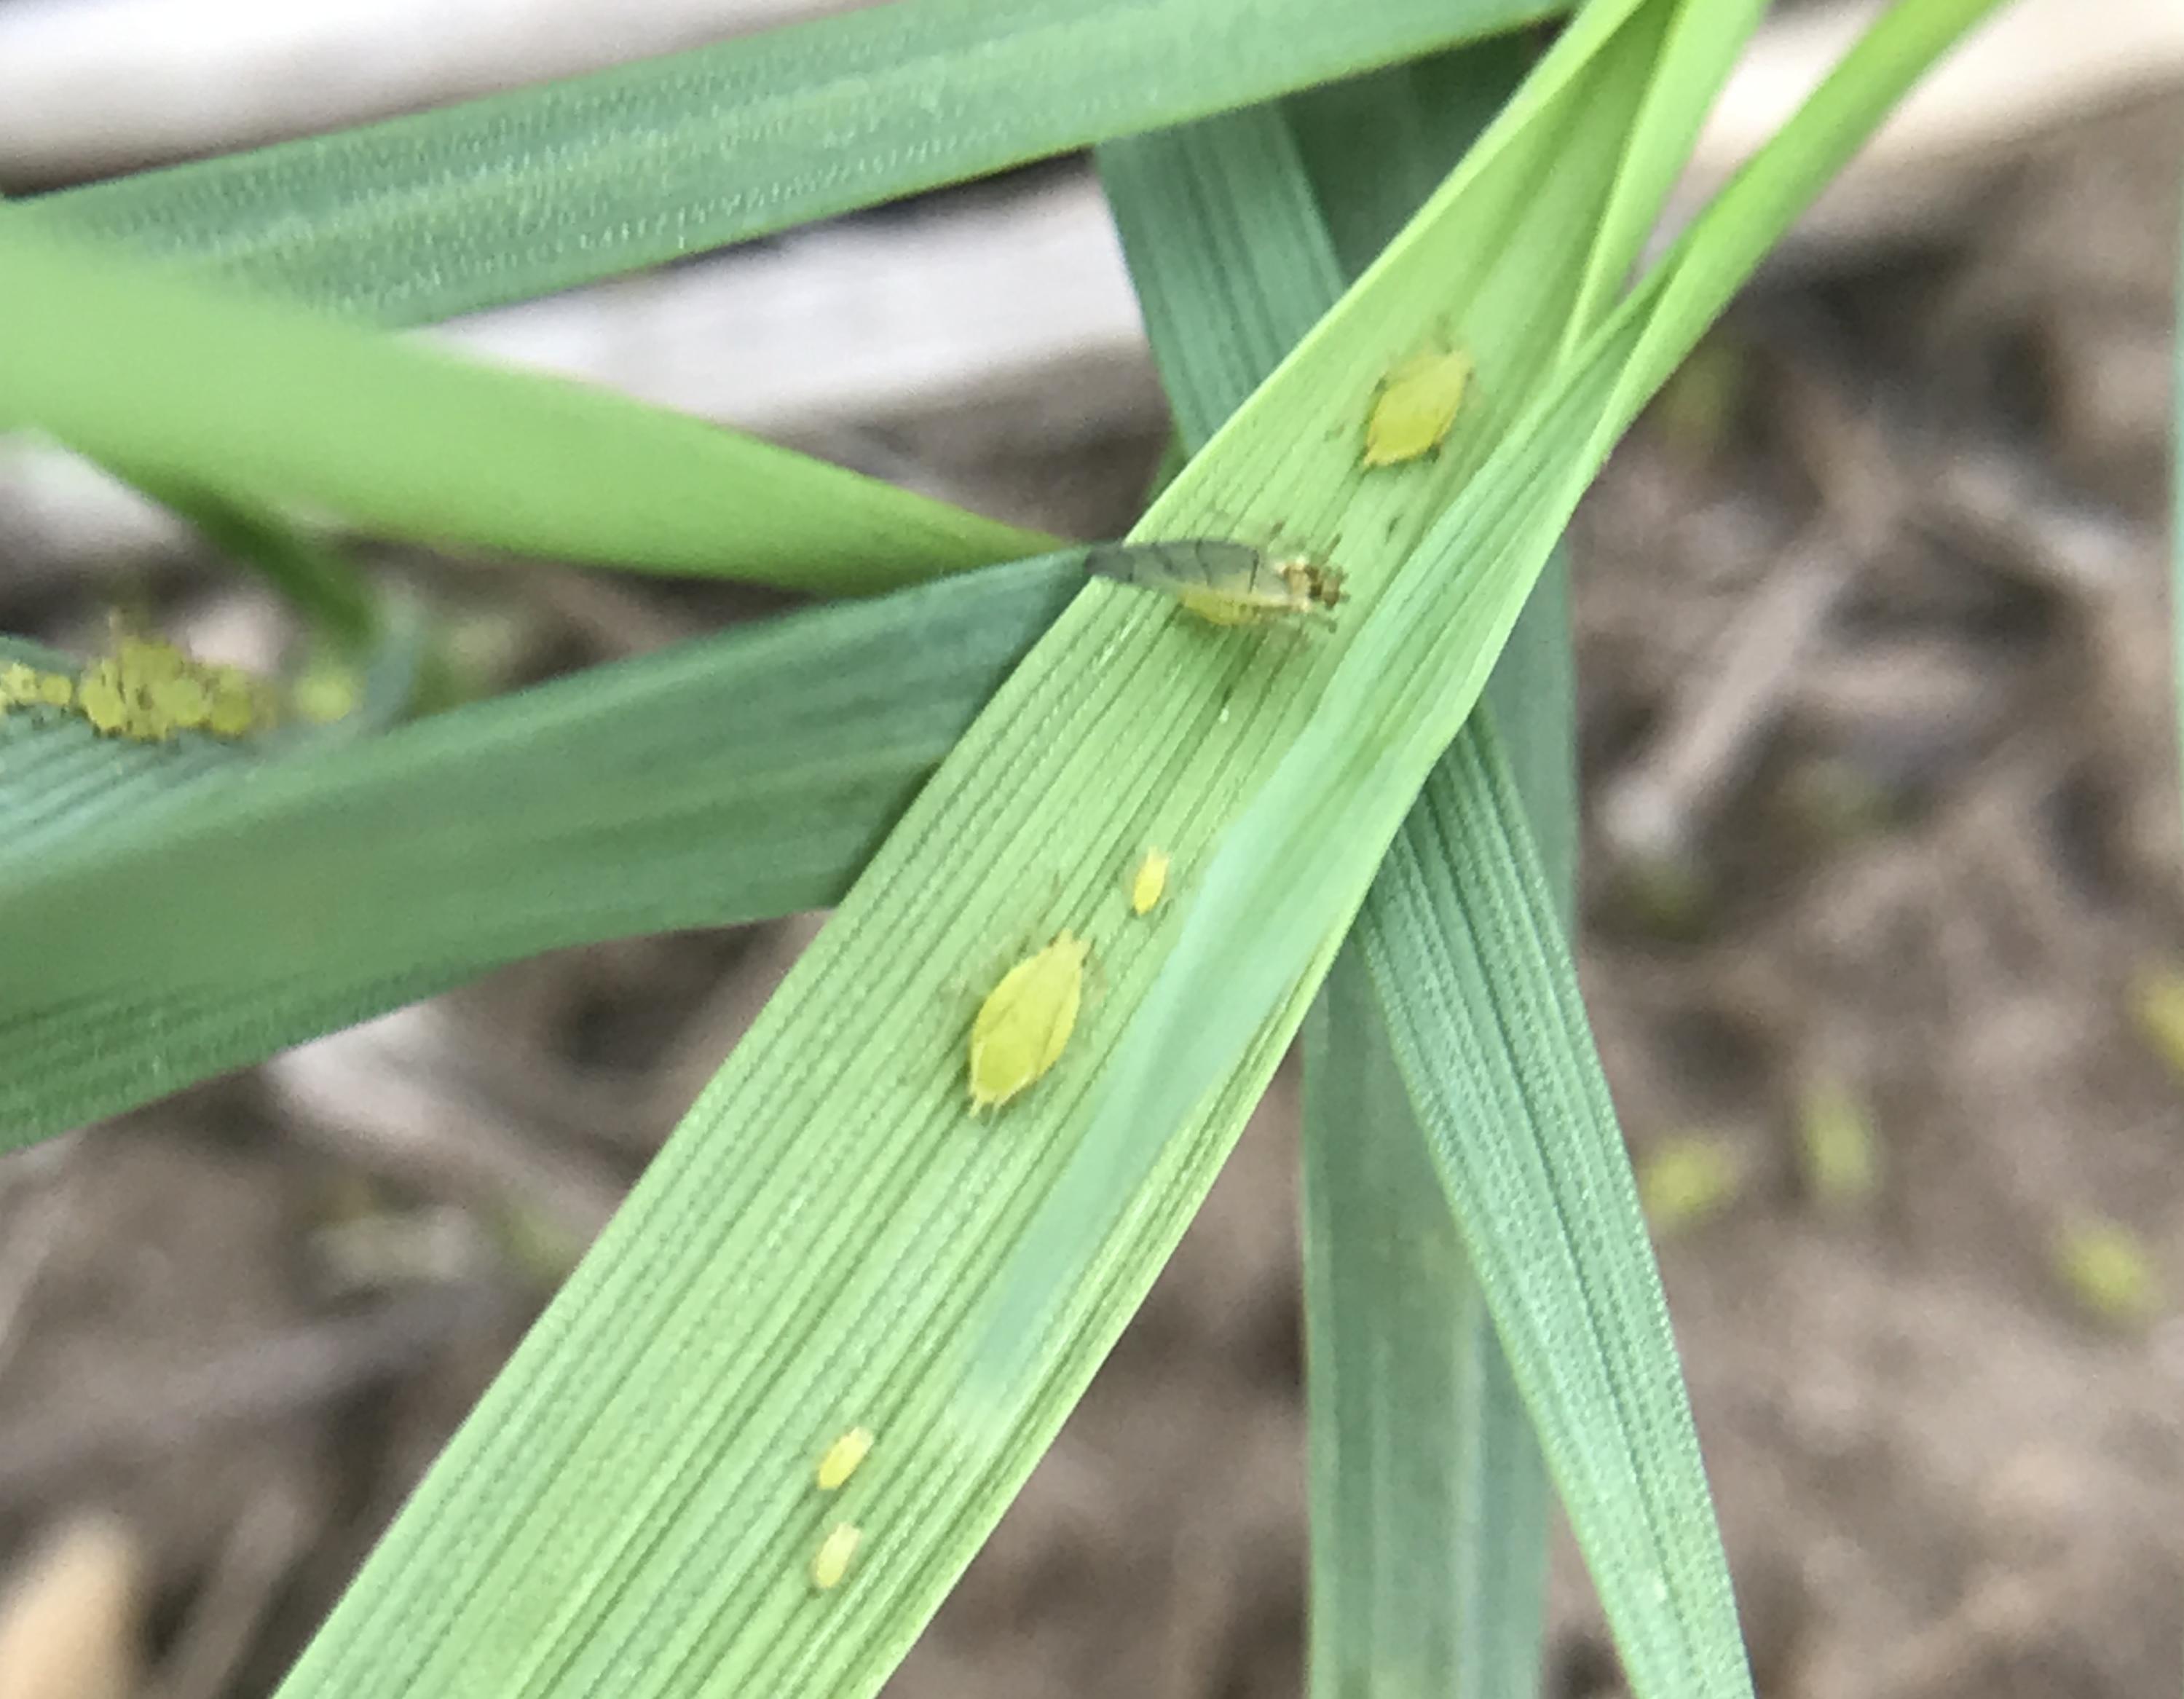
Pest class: cereal_grass_aphid